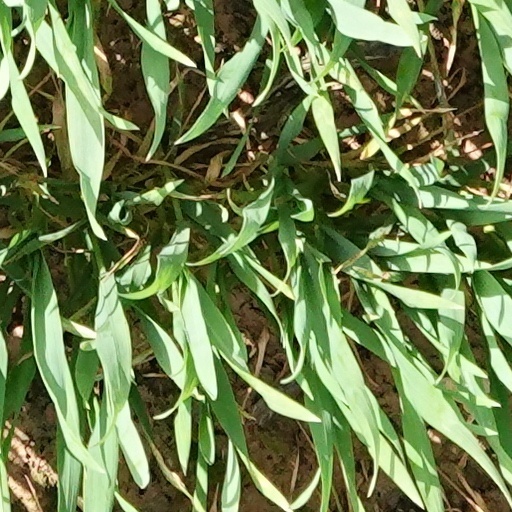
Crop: wheat